Transported

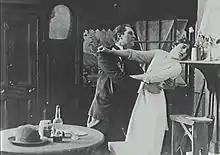
Still from the film

Transported is an Australian convict melodrama film directed by W. J. Lincoln.